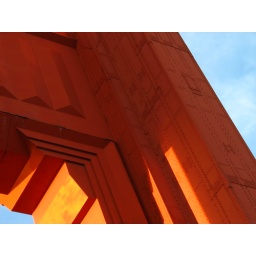
golden gate bridge - tower detail in the morning light -san fancisco, california